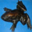
Label: frog